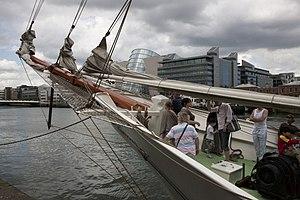
L’Artémis, ex-Pol II, ex-Lister, est un trois-mâts barque néerlandais, à coque acier, construit en 1926. Ce voilier tire son nom actuel de la déesse de la chasse.